Maungapōhatu

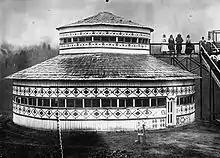
The Hīona

Rua Kēnana Hepetipa, a grandson of Tūtakangahau, was a Māori prophet, faith healer and land rights activist. He claimed to have been born in 1869 at Maungapōhatu, although this is disputed. His father was killed fighting for Te Kooti, a guerrilla fighter and the founder of the Ringatū religion.